2010s in Bangladesh

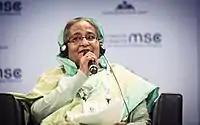
Sheikh Hasina during the Munich Security Conference 2019

In 2017 the country faced fresh challenge from incoming Rohingya refugees. Starting in early August 2017, the Myanmar security forces began "clearance operations" against the Rohingya in northern Rakhine state — killing thousands of Rohingya, brutalizing thousands more, and driving hundreds of thousands out of the country into neighboring Bangladesh. In the first four weeks of the conflict, over 400,000 Rohingya refugees (approximately 40% of the remaining Rohingya in Myanmar) fled the country on foot or by boat (chiefly to Bangladesh) creating a major humanitarian crisis. The governments of Myanmar and Bangladesh signed a memorandum of understanding on 23 November 2017 regarding the repatriation of Rohingya refugees to Rakhine State. However, till the end of the decade over 740,000 refugees remained in Bangladesh creating pressure on the country's economy and infrastructure.